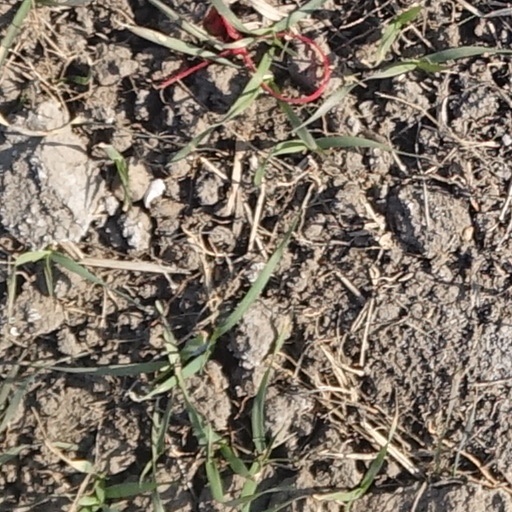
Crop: wheat